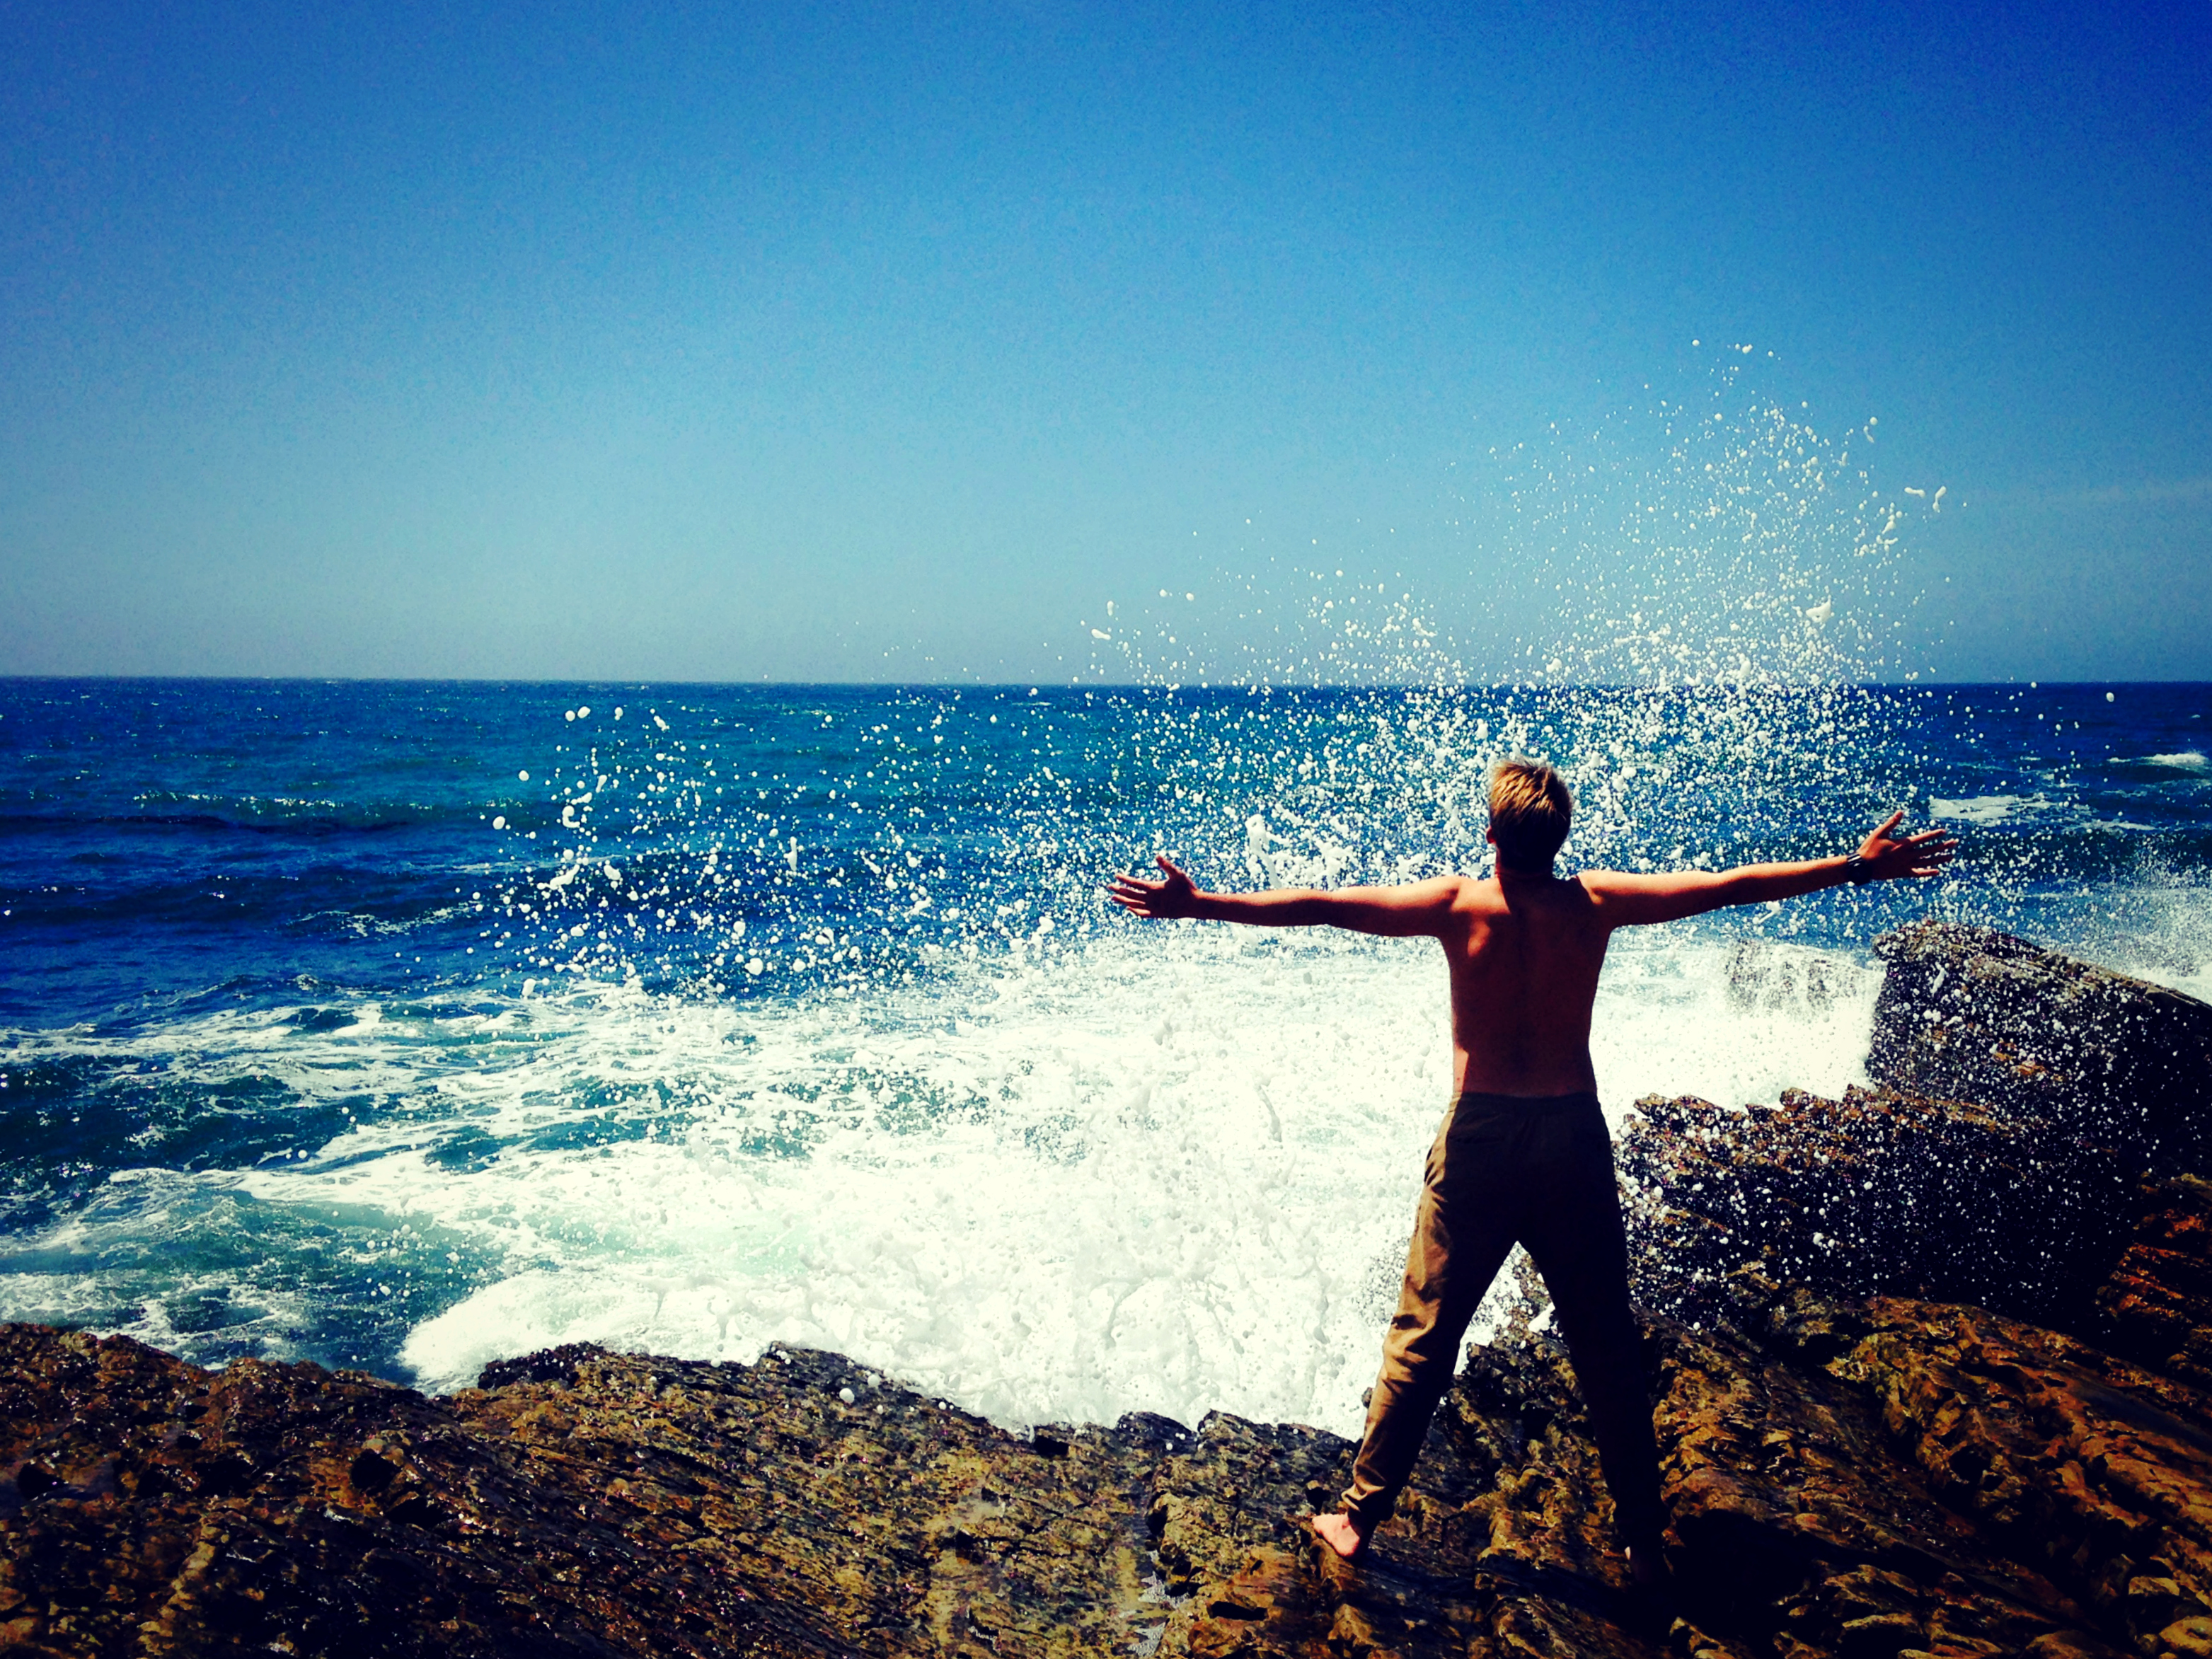
man, beach, sea, coast, water, nature, ocean, horizon, person, sunset, sunlight, morning, shore, wave, adventure, vacation, male, cove, splash, blue, freedom, reef, rocks, waves, happy, happiness, joy, pleasure, content, oceanshore